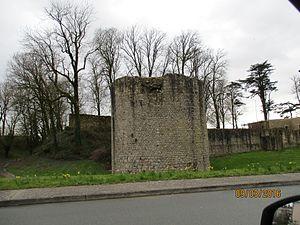
Photographie d'une des 12 tours du château fort de Pouzauges.
Le château de Pouzauges est un château situé dans la ville de Pouzauges, en Vendée.